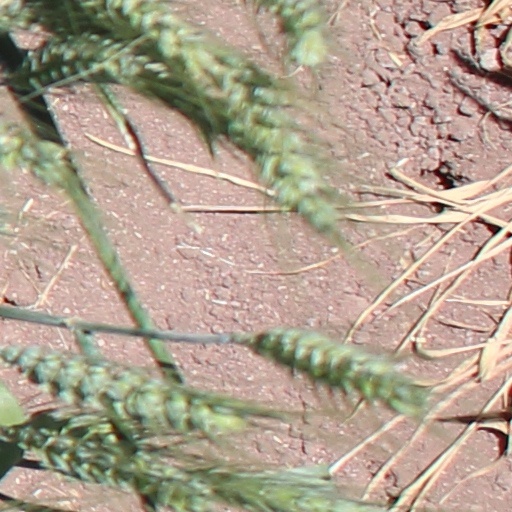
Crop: wheat